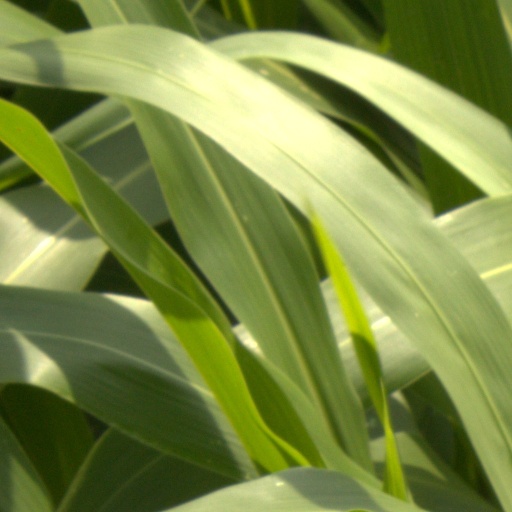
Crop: sorghum